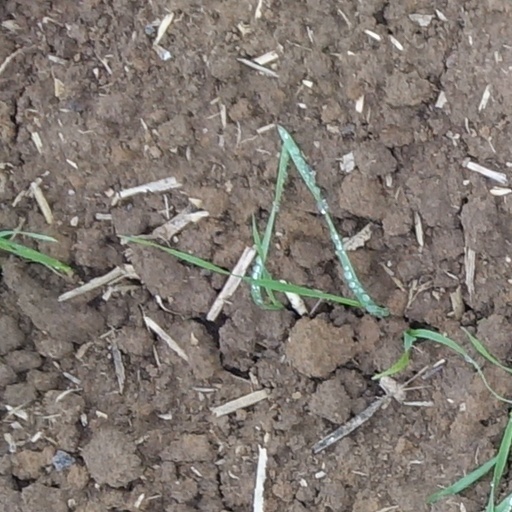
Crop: wheat